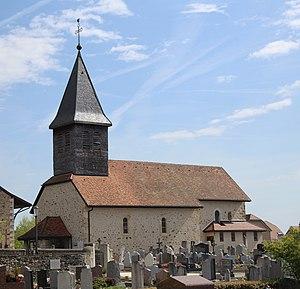
Église de l'Assomption de Prévessin-Moëns.
Prévessin-Moëns est une commune française, située dans le département de l'Ain en région Auvergne-Rhône-Alpes. Elle appartient à l'Aire Urbaine de Genève - Annemasse. La commune est née le 1er janvier 1975 de la fusion des communes de Prévessin et de Moëns.
Prévessin est une ancienne commune française du département de l'Ain. Le 1ᵉʳ janvier 1975, elle fusionne avec Moëns pour former la commune de Prévessin-Moëns.